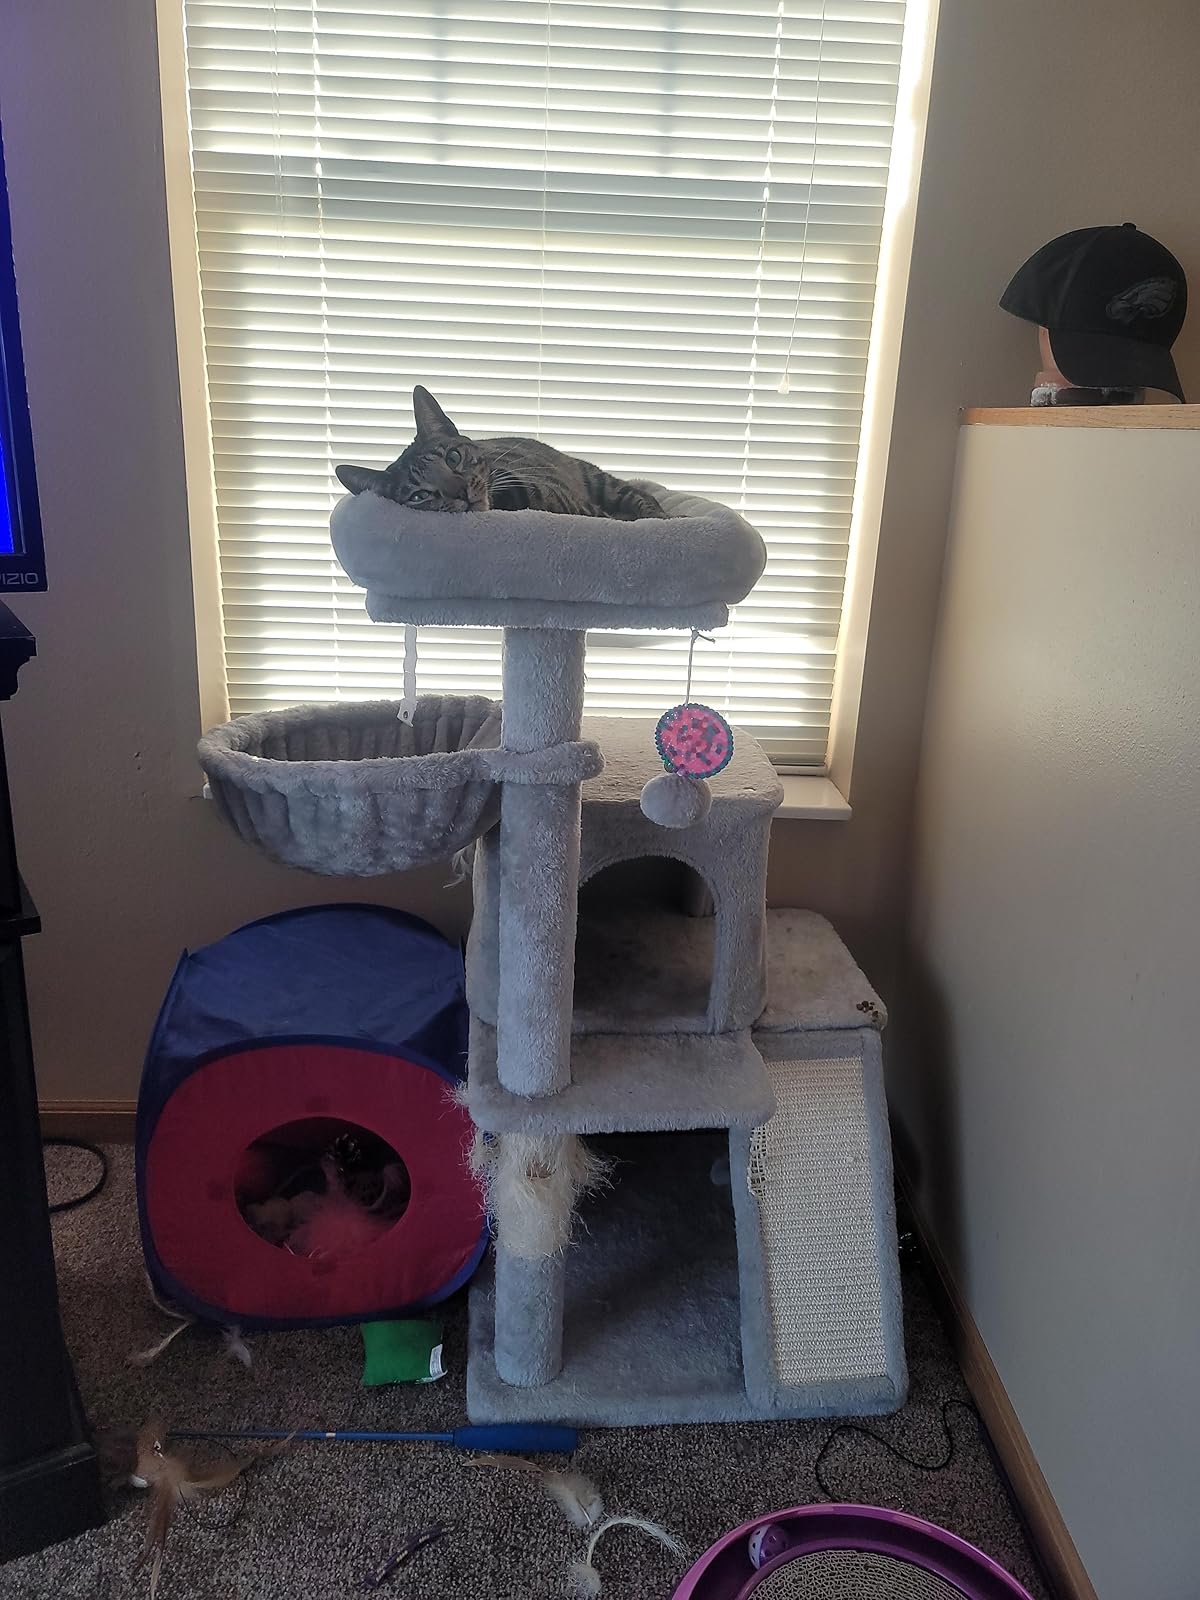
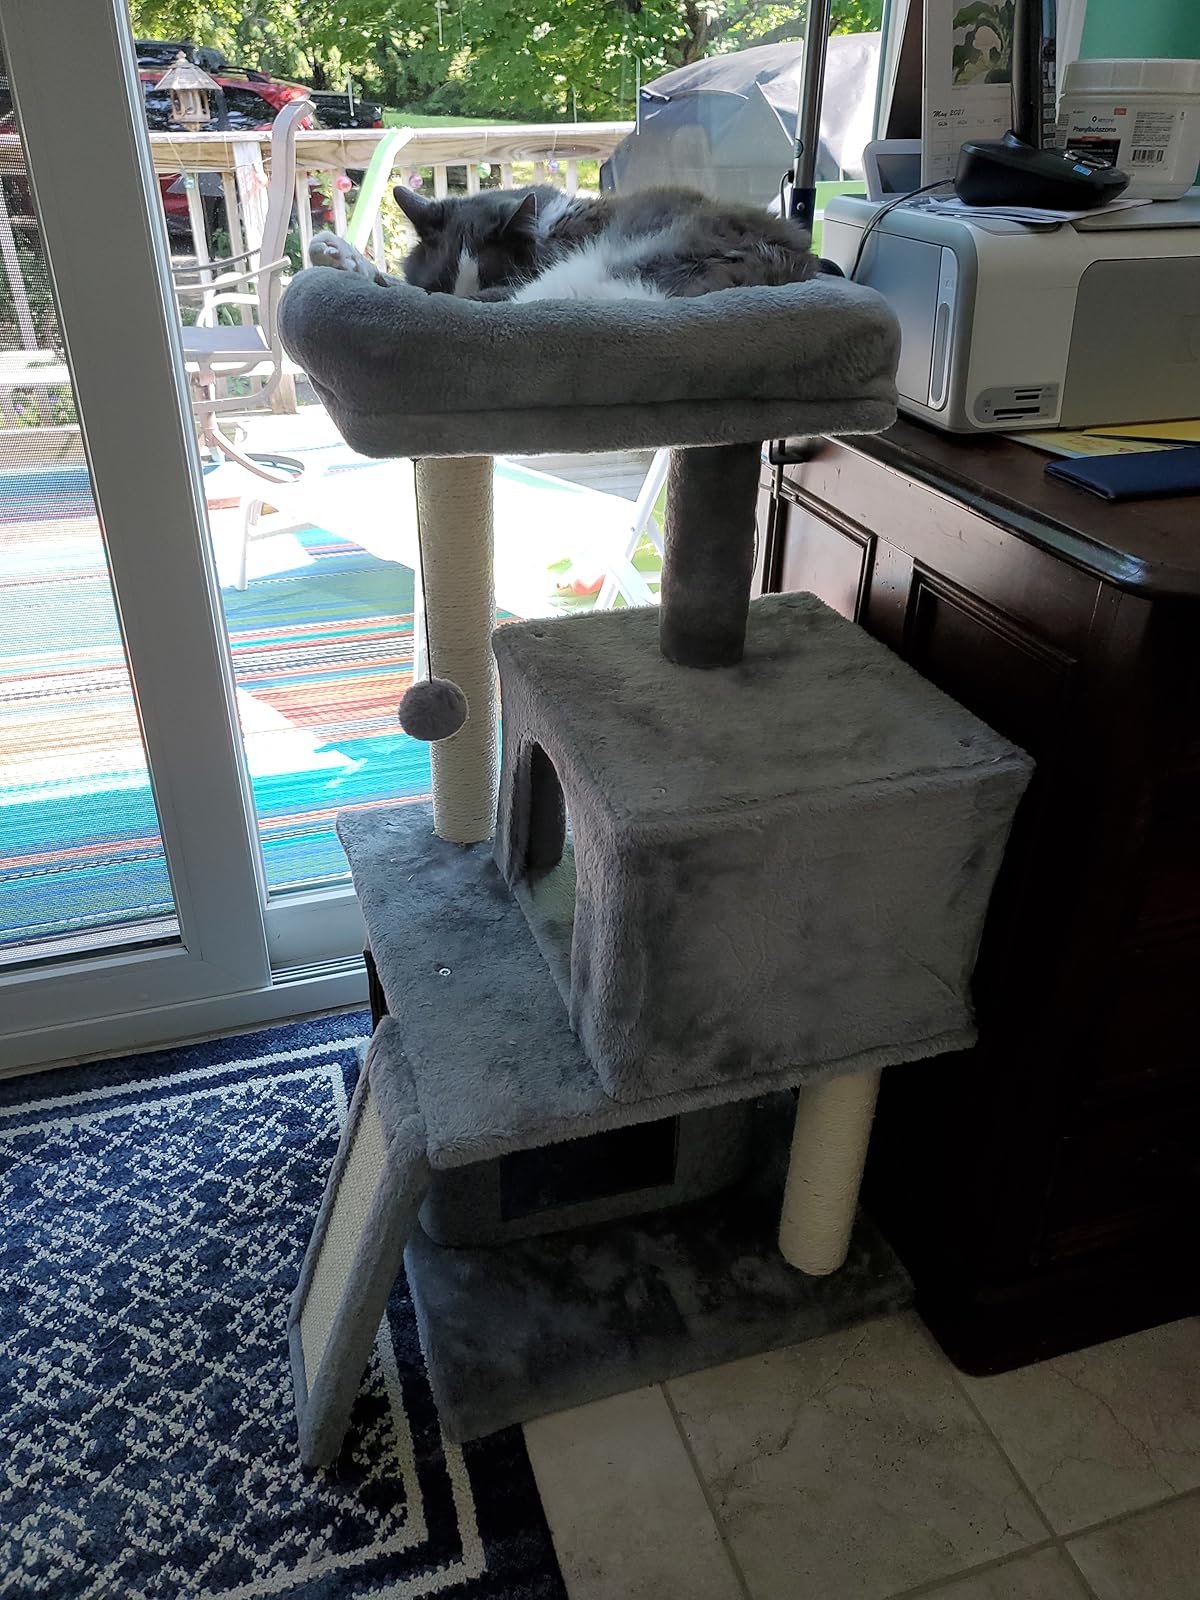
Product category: items_cat tree
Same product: no